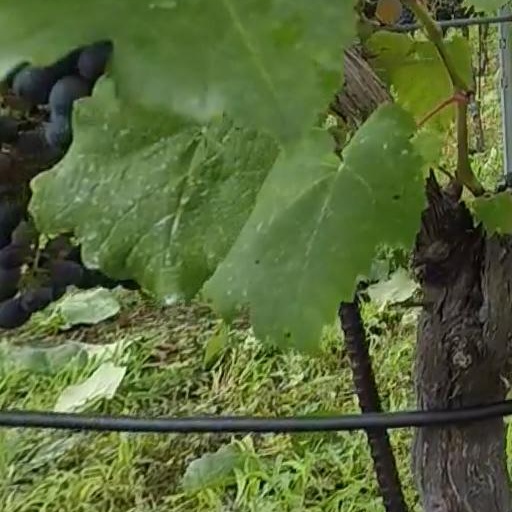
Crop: grape